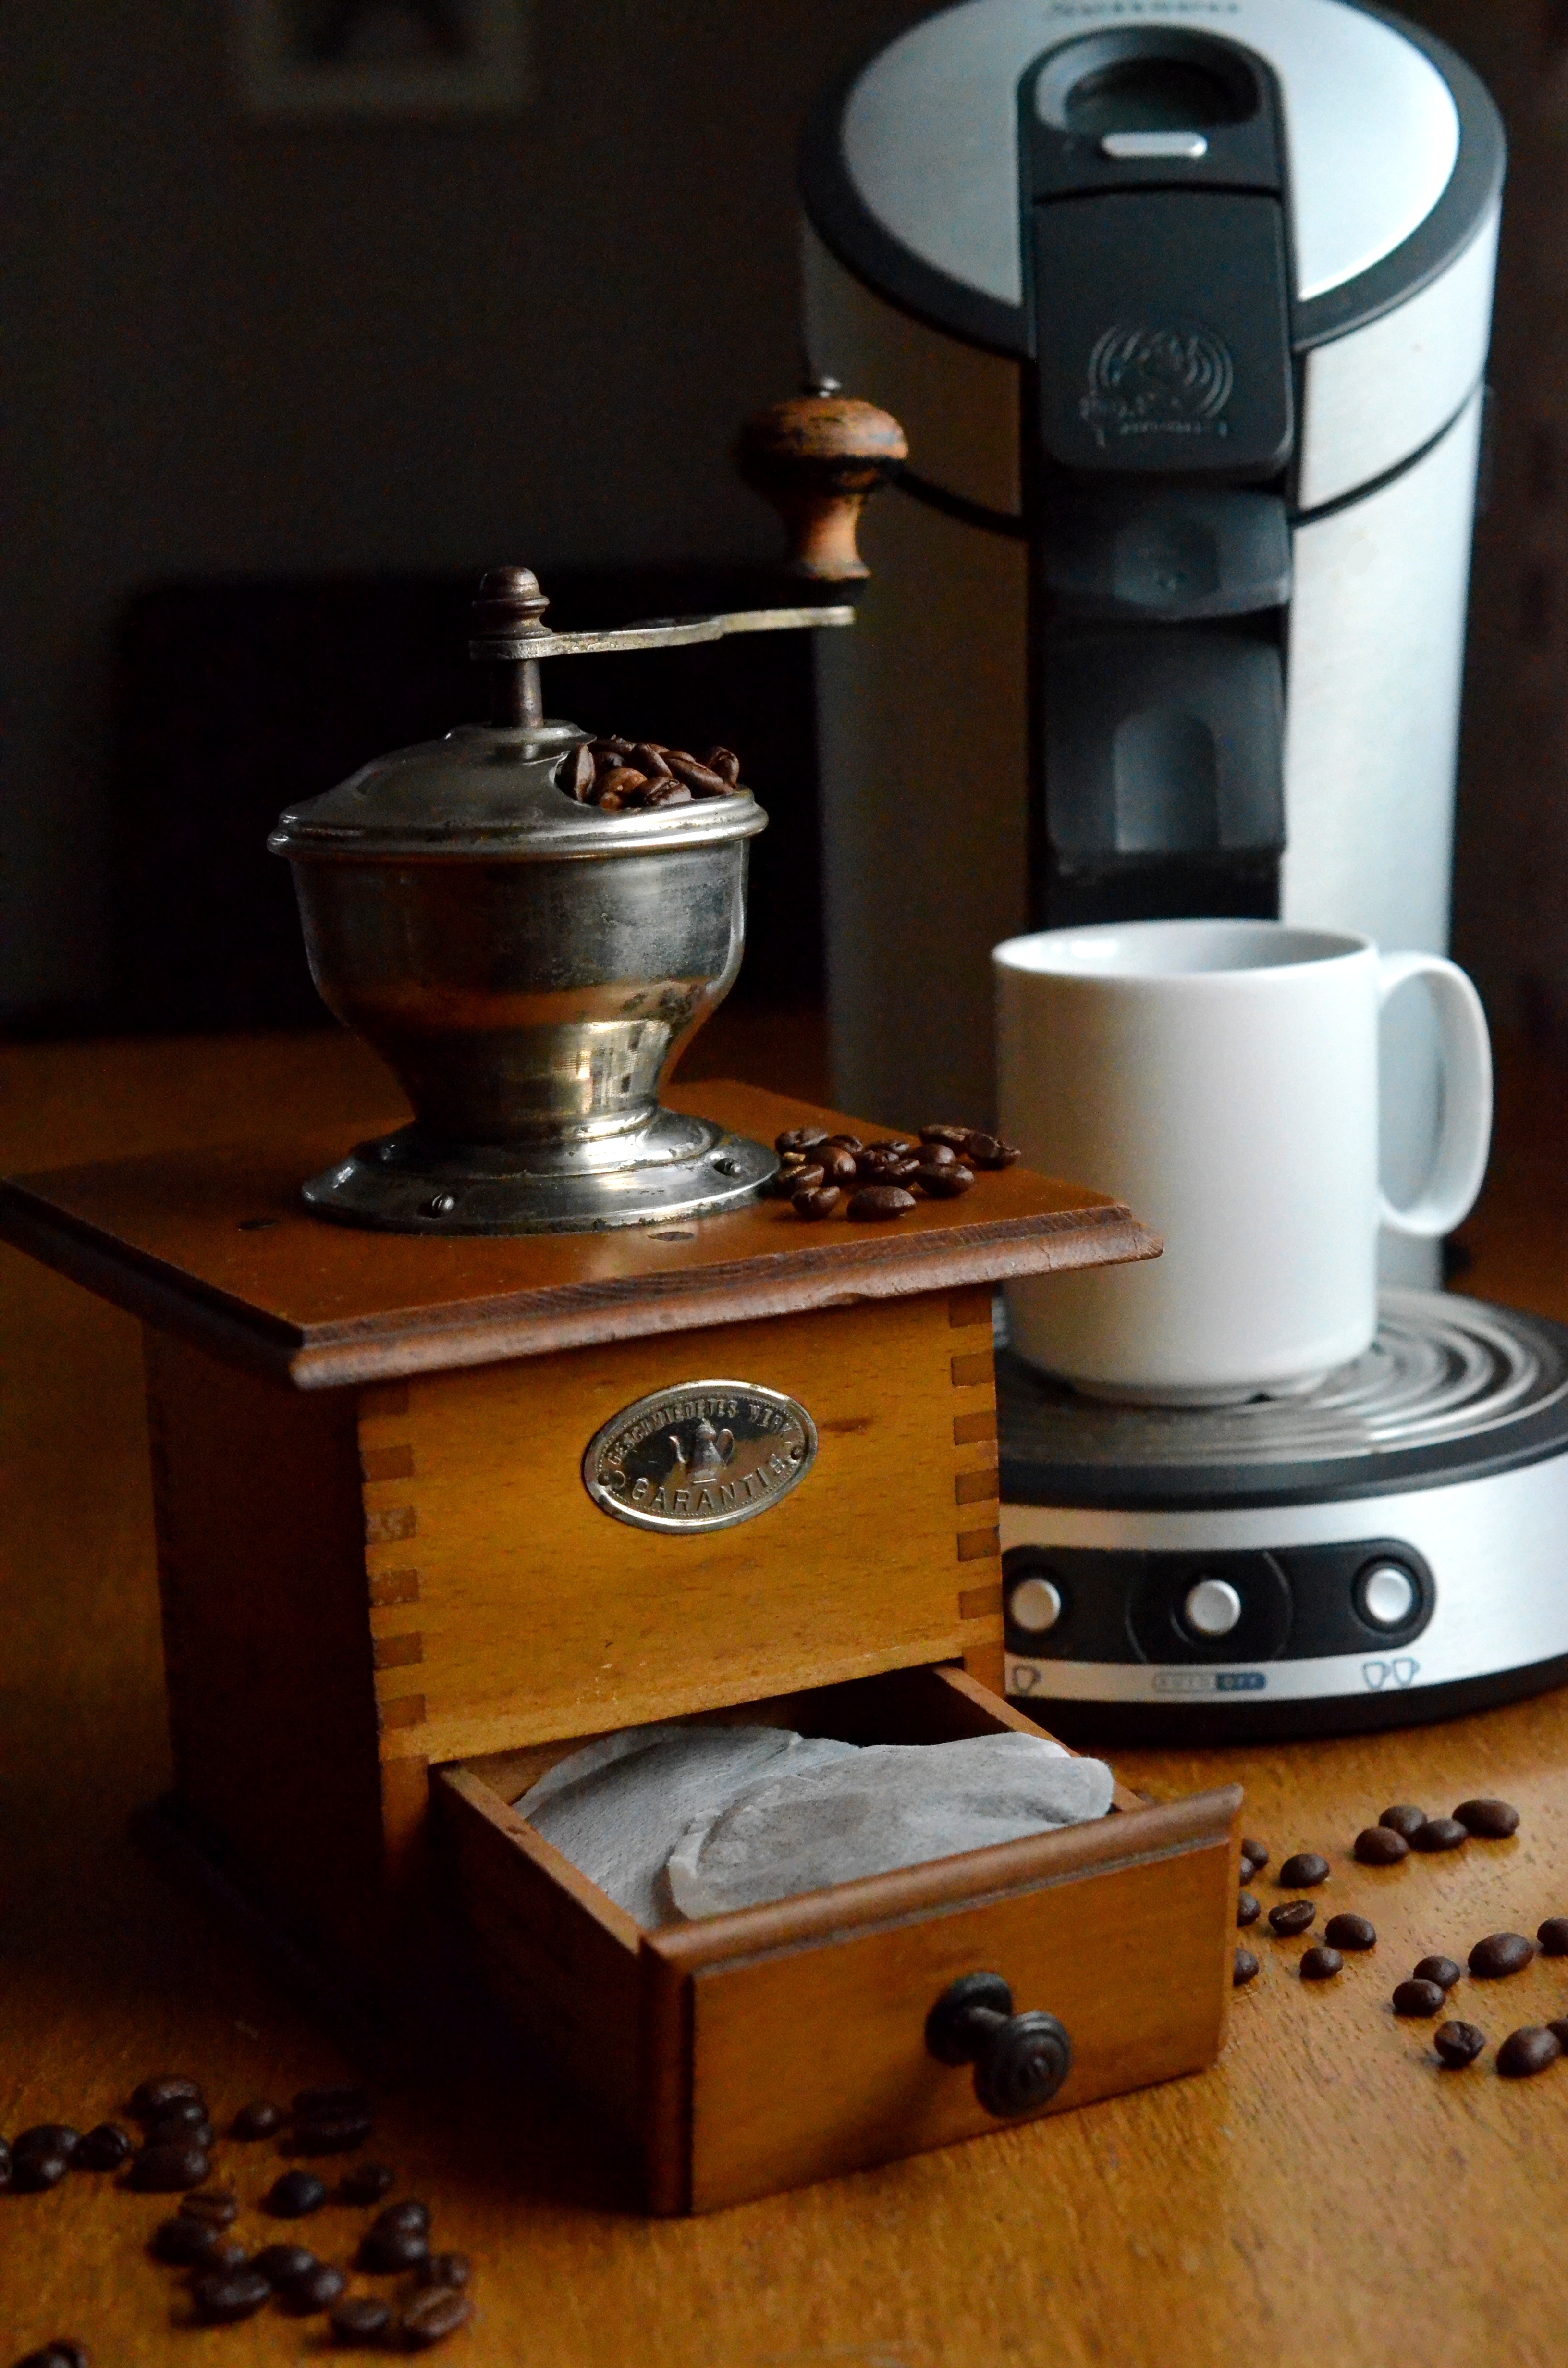
table, coffee, wood, tea, old, bean, brown, drink, furniture, room, espresso, grinder, coffee beans, man made object, senseo, coffee pads